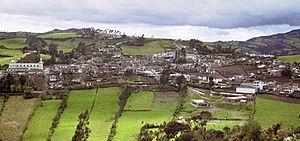
Iles est une municipalité située dans le département de Nariño en Colombie.